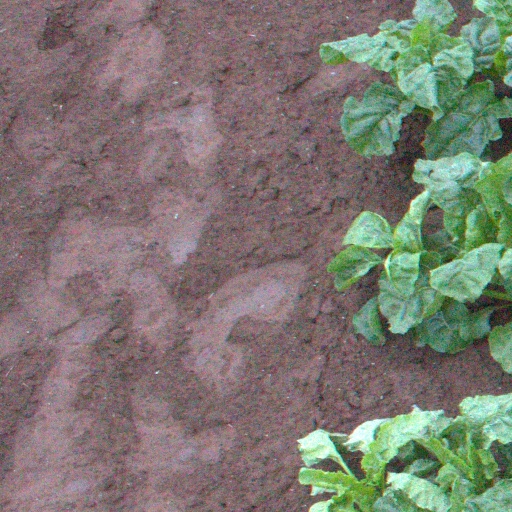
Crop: sugar beet